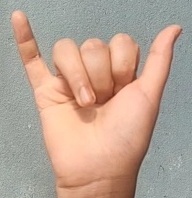
ASL sign: Y